Italians in Syracuse, New York

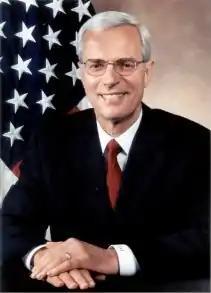
Roy Bernardi, Mayor of Syracuse from 1994 to 2001, and Assistant Secretary for Community Planning and Development at HUD from 2004 to 2008.

The Italians in Syracuse, New York number nearly 22,000 and are concentrated around the Little Italy of Syracuse, and the Northside of the city. Italian immigrants first settled in the area of Syracuse, New York beginning in 1883, after working on construction of the West Shore Railroad, that reached from New York City to Buffalo, New York. In Syracuse, they created an Italian-American community made up of immigrants from several regions of Italy and their descendants.